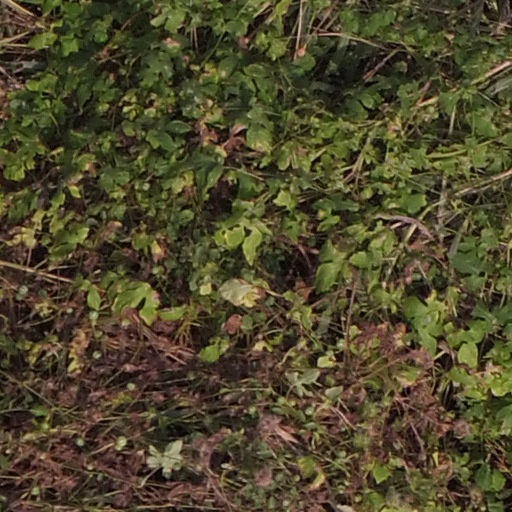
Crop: maize; corn